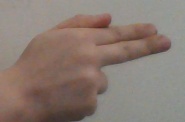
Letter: ghain